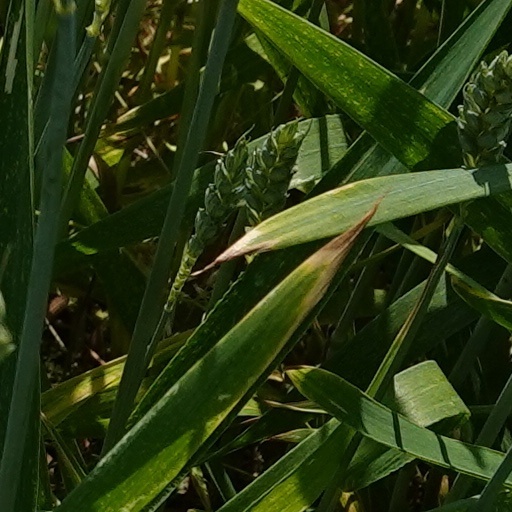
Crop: wheat